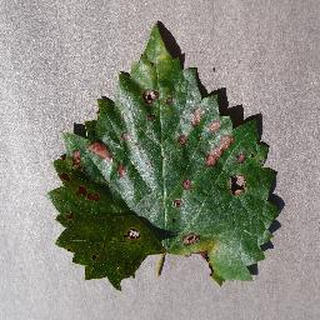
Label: grape_esca_black_measles